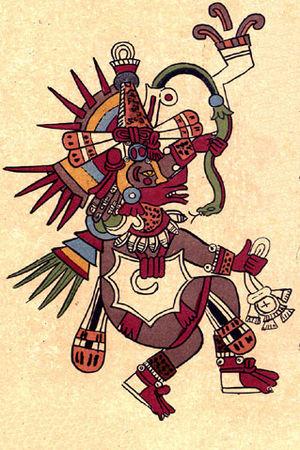
Quetzalcóatl, est le nom donné, dans le centre du Mexique, à l'une des incarnations du serpent à plumes, qui était une des principales divinités pan-mésoaméricaines. Au Mexique central, il est connu à l'époque postclassique sous la forme de Ehecatl-Quetzalcóatl.
Les Aztèques, ou Mexicas, étaient un peuple amérindien du groupe nahua, c'est-à-dire de langue nahuatl.
Les religions mésoaméricaines présentaient des points communs caractéristiques dont les plus emblématiques sont la construction de pyramides à degrés et le rite des sacrifices humains. Ces ressemblances sont nombreuses, en particulier pour les mieux connues d'entre elles que sont la religion maya et la religion aztèque, mais il existe aussi de notables divergences, qui semblent avoir été plus marquées dans la religion tarasque.